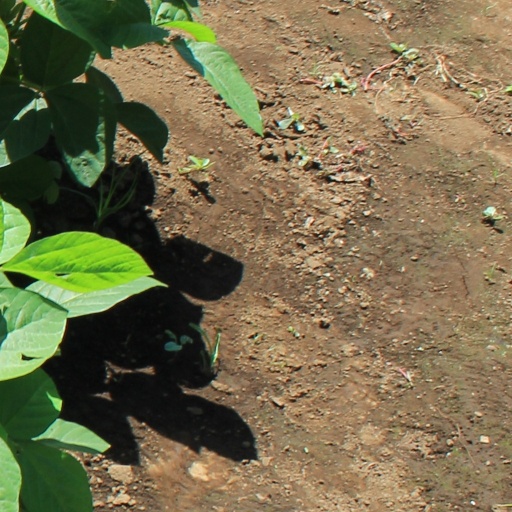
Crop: soybean